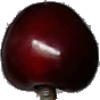
Label: cherry